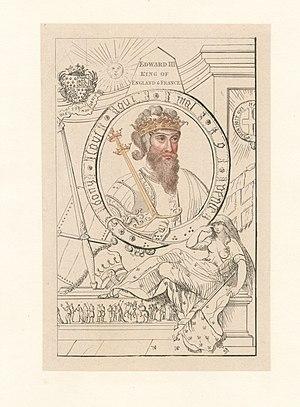
Cette page dresse une liste de personnalités mortes au cours de l'année 1377 :